Kumba Iron Ore

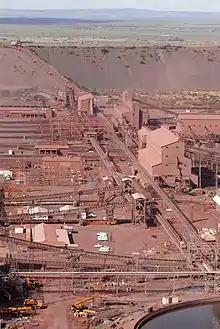
Sishen Mine

Sishen Mine is situated in Kathu in the Northern Cape Province. It is one of the largest open pit mines in the world Kumba Iron Ore has reported that Sishen Mine has reserves for a 19-year life of mine. Mining methods at Sishen are opencast mining. Ore is transported to the beneficiation and jig plant. The Sishen mine jig plant is the largest of its kind in the world.